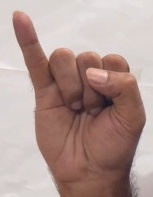
ASL sign: I